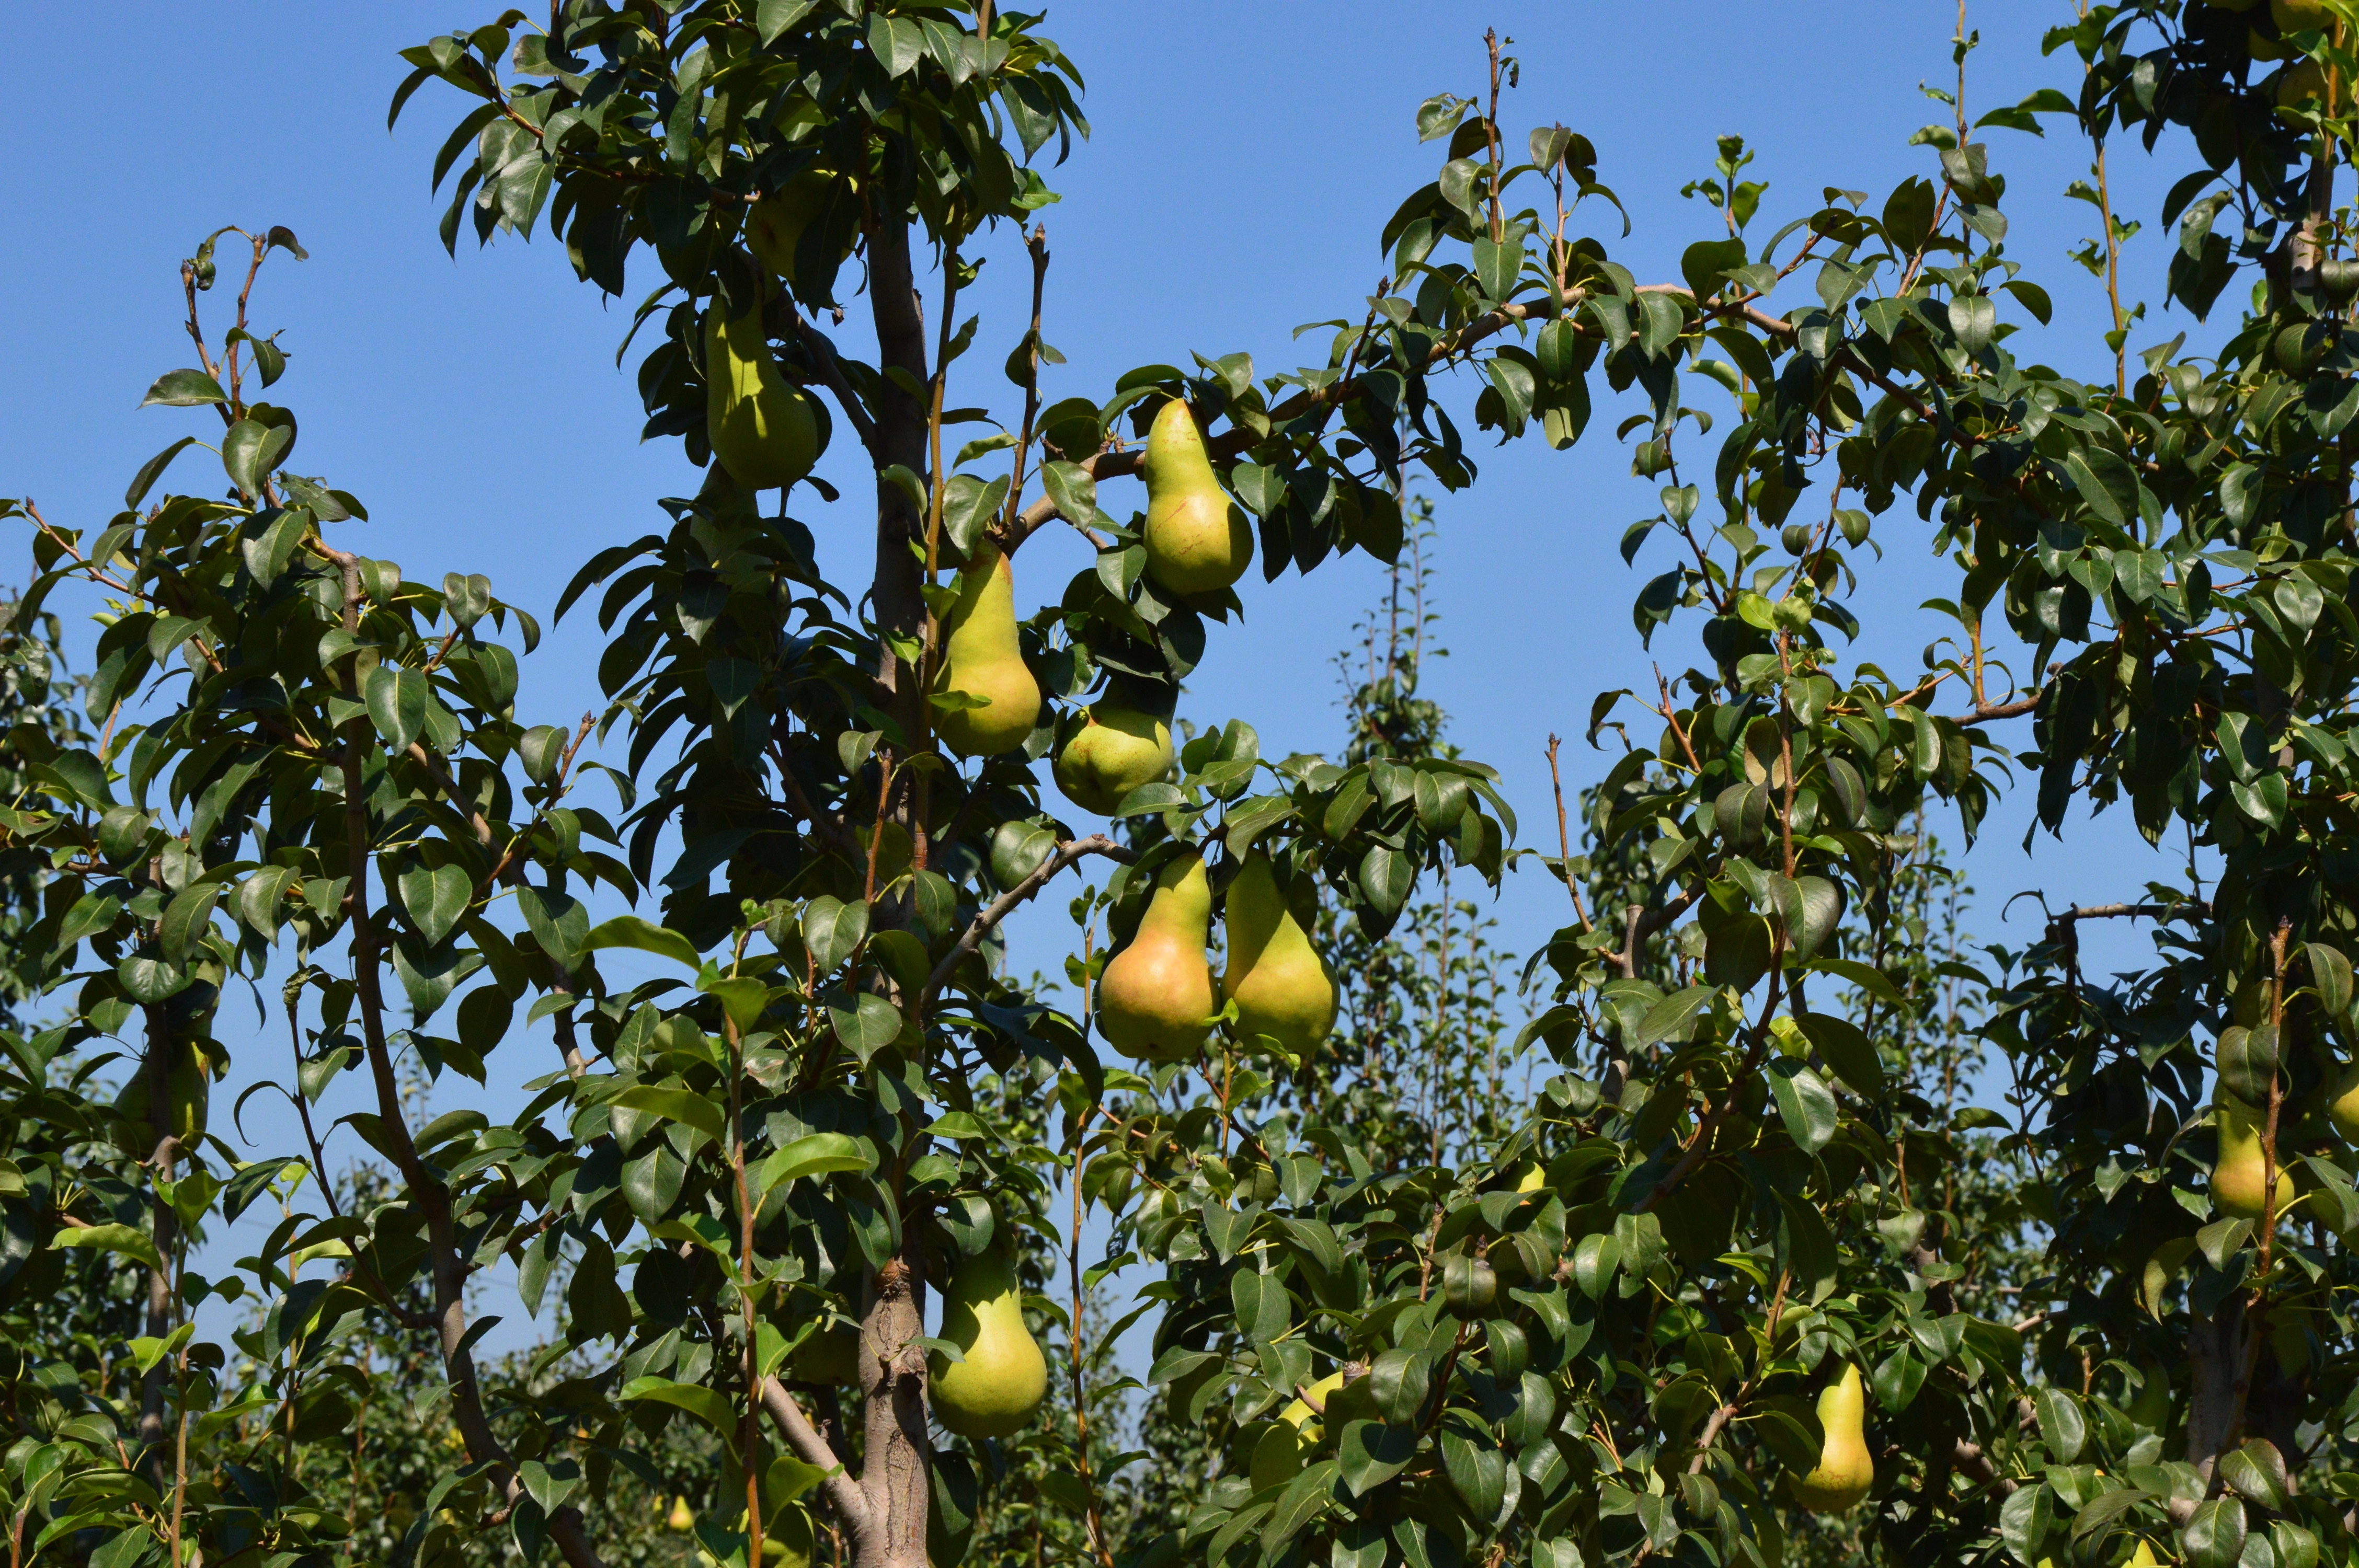
tree, branch, plant, farm, fruit, fall, flower, orchard, food, harvest, produce, pear, flora, citrus, flowering plant, land plant